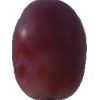
Label: pink_grape